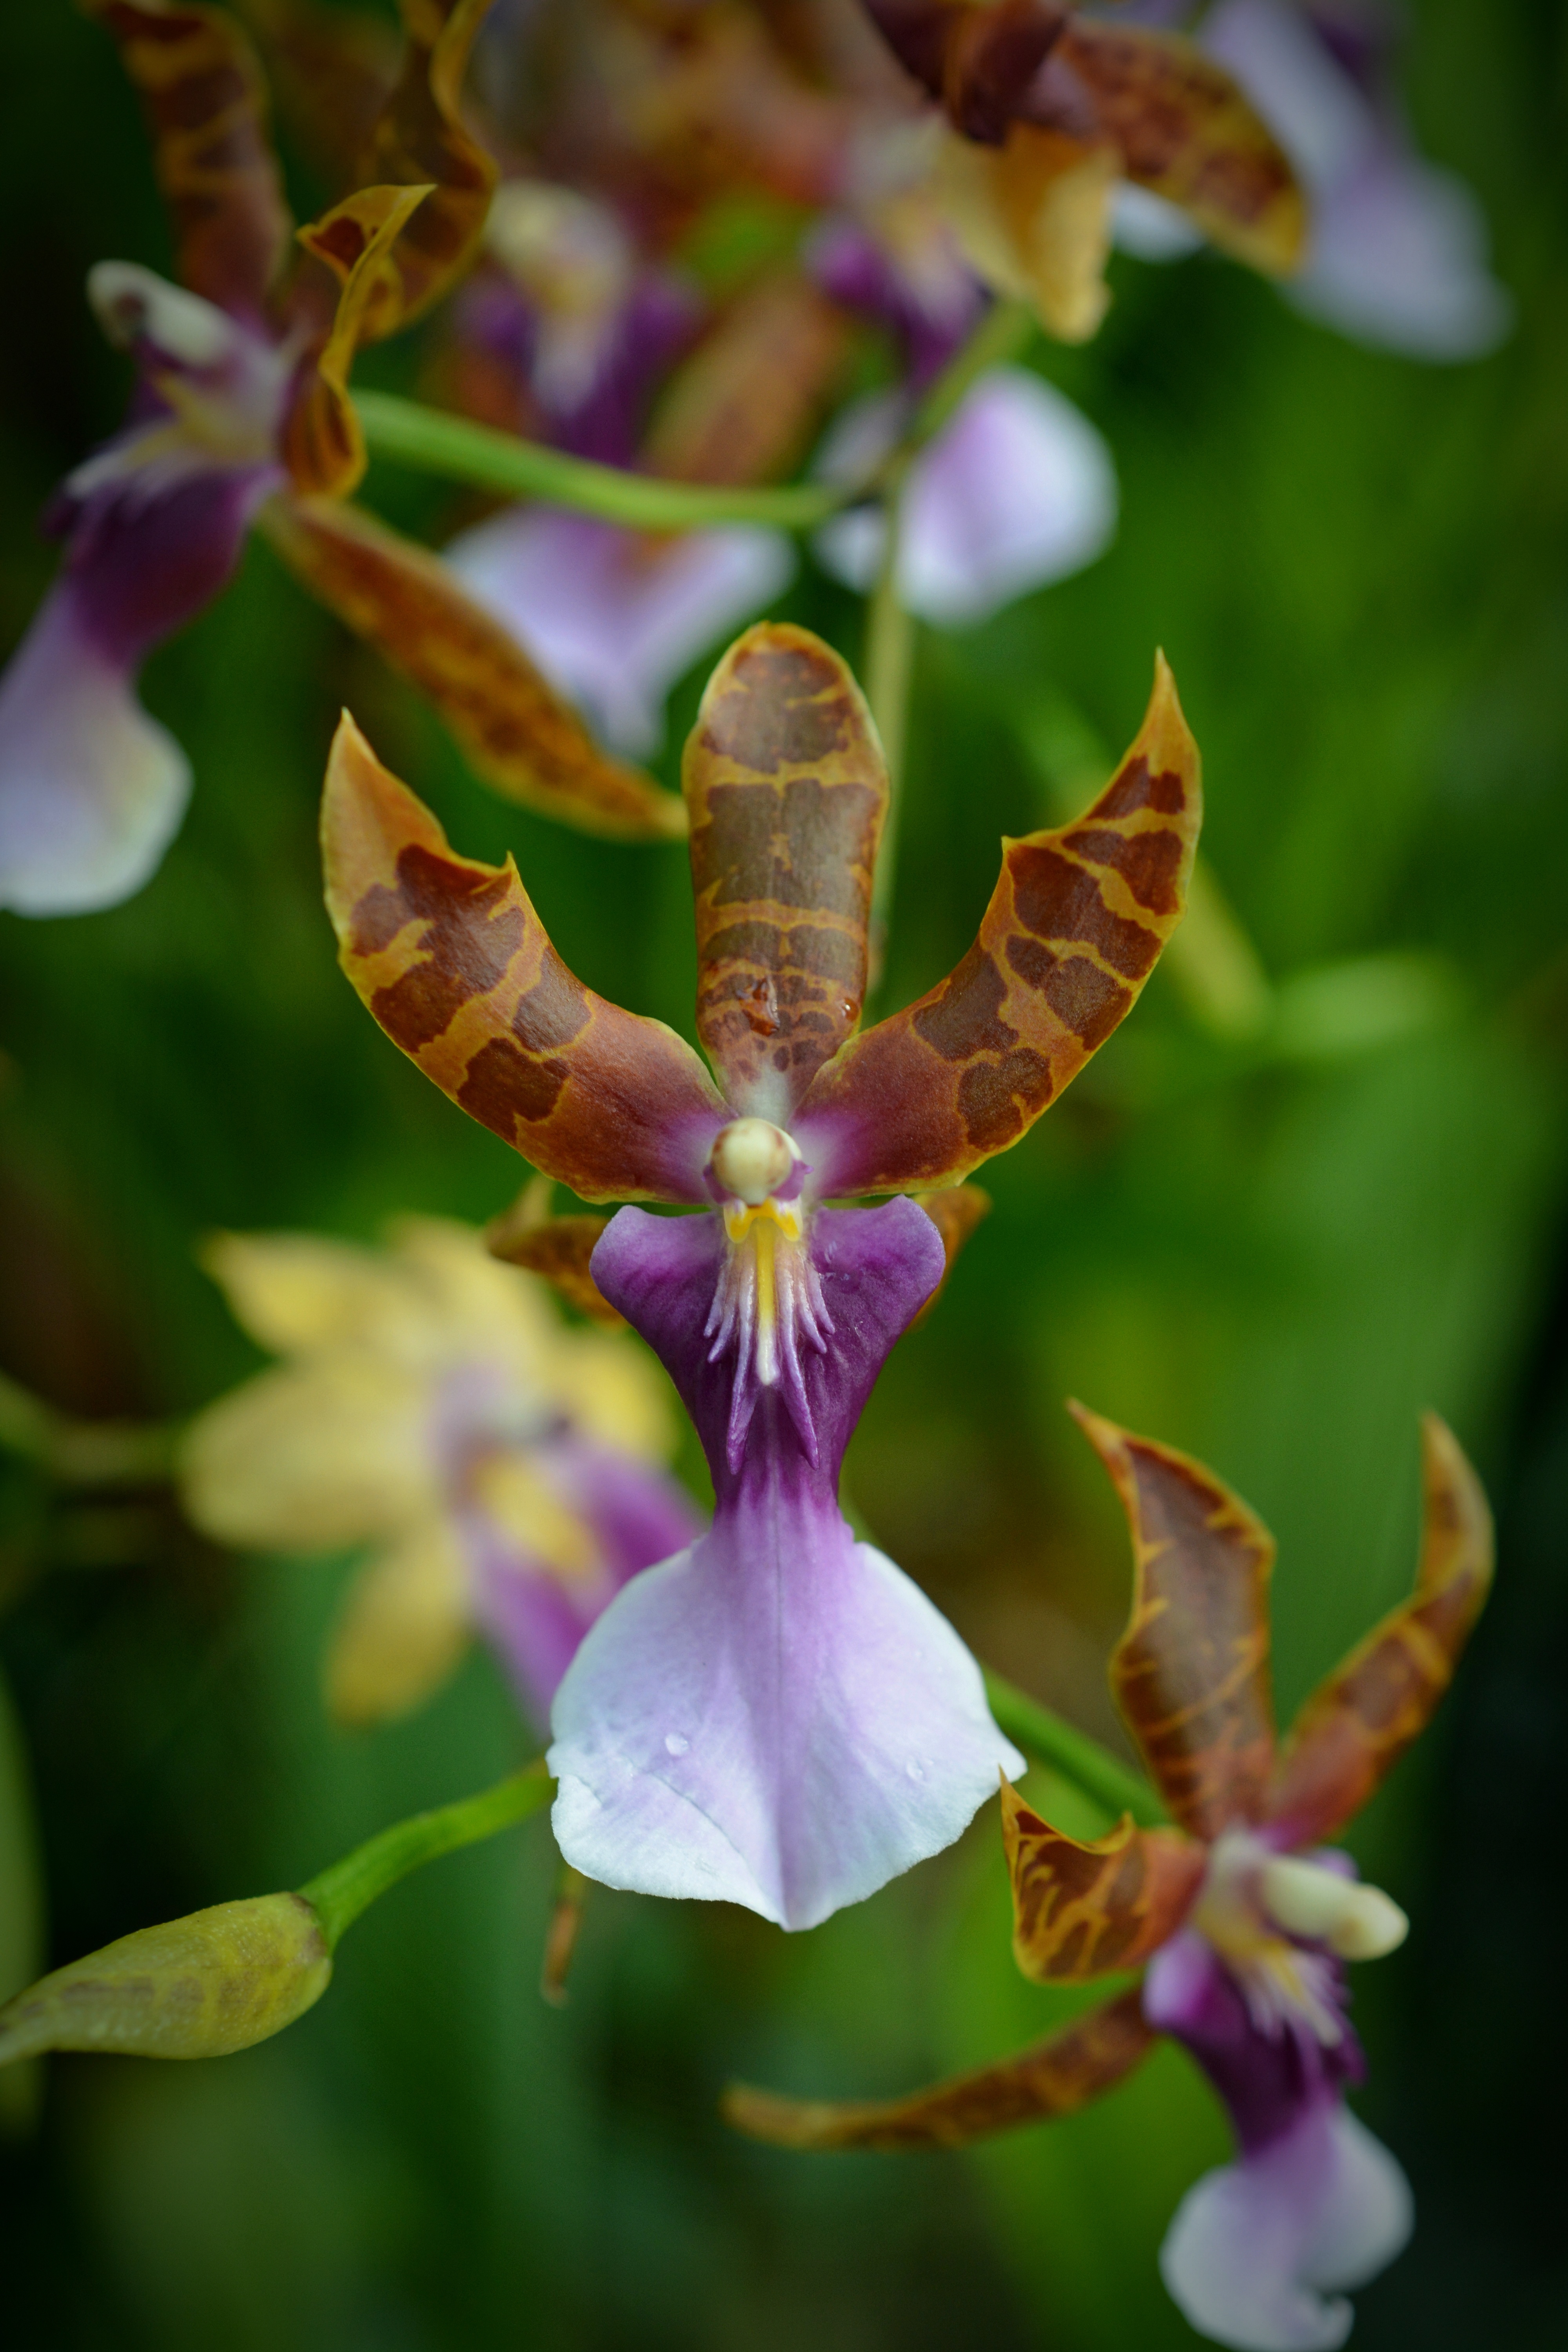
nature, blossom, plant, leaf, flower, bloom, botany, pink, flora, orchid, wildflower, macro photography, flowering plant, wild orchid, cattleya, dendrobium, land plant, moth orchid